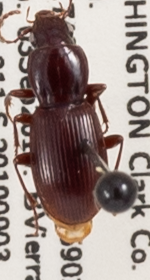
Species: Pterostichus pumilus
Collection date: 2019-09-03
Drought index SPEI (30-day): -0.024
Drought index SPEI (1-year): -2.09
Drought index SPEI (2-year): -2.09